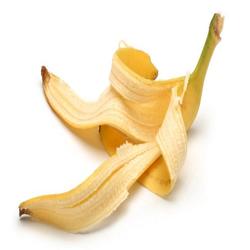
Label: Banana